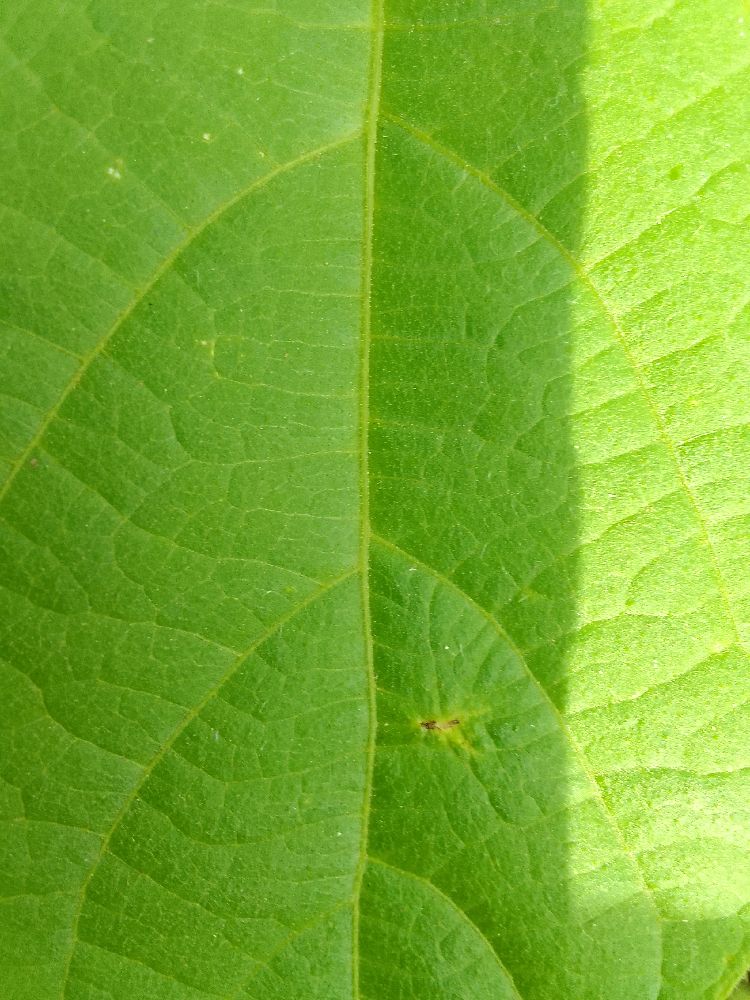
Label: healthy